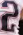
Number: 2